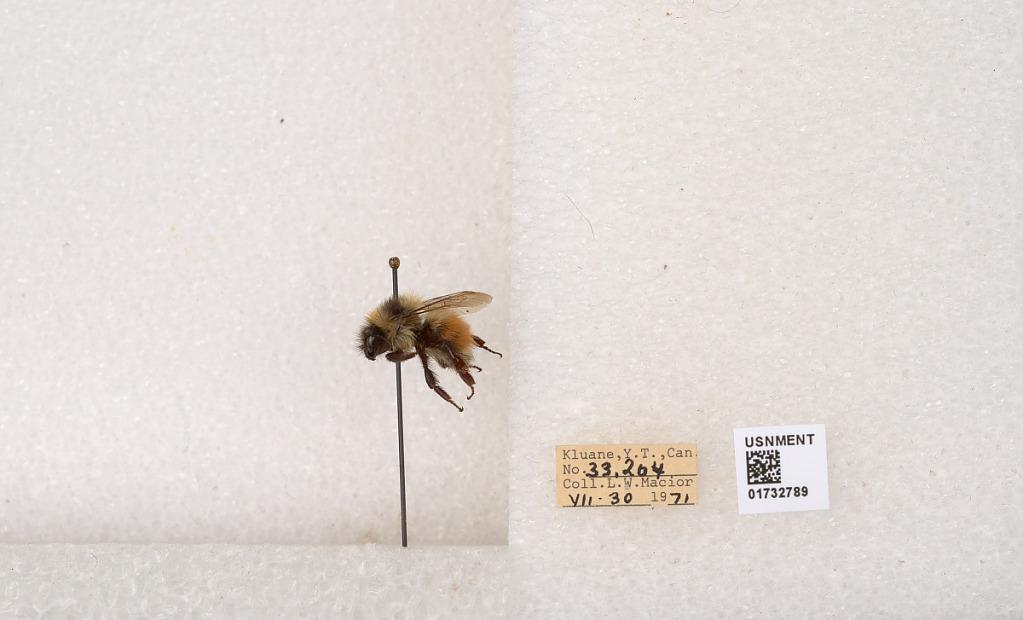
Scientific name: Bombus (Pyrobombus) sylvicola Kirby
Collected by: L. Macior
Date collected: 1971-7-30
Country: Canada
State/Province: Yukon Teritory
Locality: Kluane National Park and Reserve
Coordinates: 60.7493, -139.504